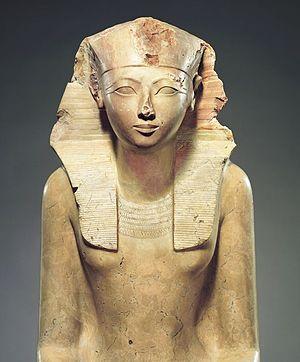
L'art du Nouvel Empire égyptien correspond aux règnes des XVIIIᵉ, XIXᵉ et XXᵉ dynasties, le Nouvel Empire égyptien. Il atteint un apogée dans l'art de l'Égypte antique qu'il ne retrouvera plus ensuite. En effet, après cette longue période de rayonnement, la Troisième Période intermédiaire, puis la Basse époque n'auront plus les moyens de tels investissements dans les arts. Cette époque marque aussi une rupture nette après la Deuxième Période intermédiaire aux productions révélatrices de l'état d'une société bouleversée.